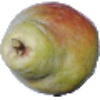
Label: Pear Williams 1